Rosa Luxemburg

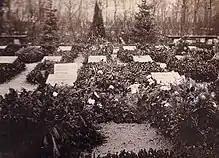
1919 photo of the graves of Luxemburg and Karl Liebknecht

As the revolution in Poland intensified, her position in Berlin became increasingly untenable. Feeling isolated from the "real revolution", she decided to go to Warsaw. Her relationship with Jogiches had entered a period of crisis, triggered in part by a brief affair she had with another revolutionary, which she confessed to Jogiches in August 1905. Despite warnings from her German and Polish colleagues about the dangers, she left Berlin on 28 December 1905, travelling on false papers under the name Anna Matschke. In Warsaw, she joined Jogiches and other SDKPiL leaders, plunging into the heart of the revolutionary turmoil. She wrote prolifically for the party's newspapers, helped to formulate its programme, and participated in clandestine meetings. However, her stay was short-lived. On 4 March 1906, she and Jogiches were arrested in a police raid.